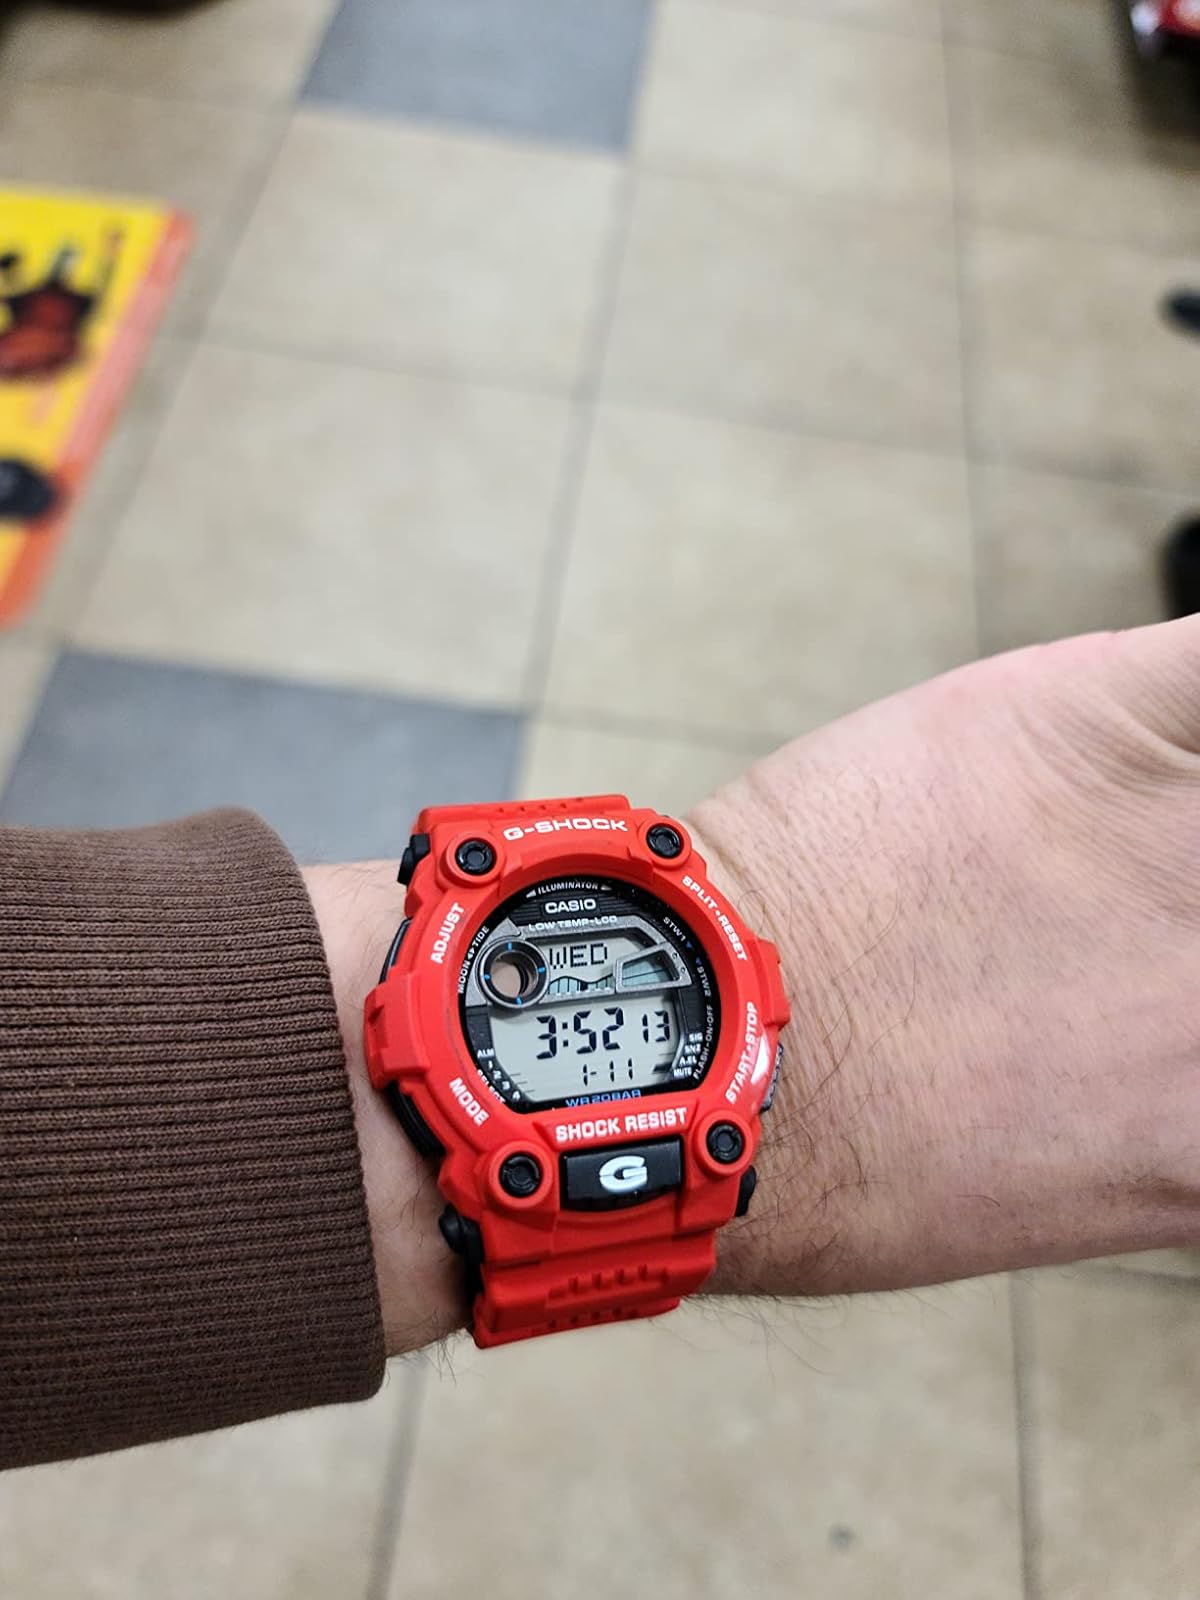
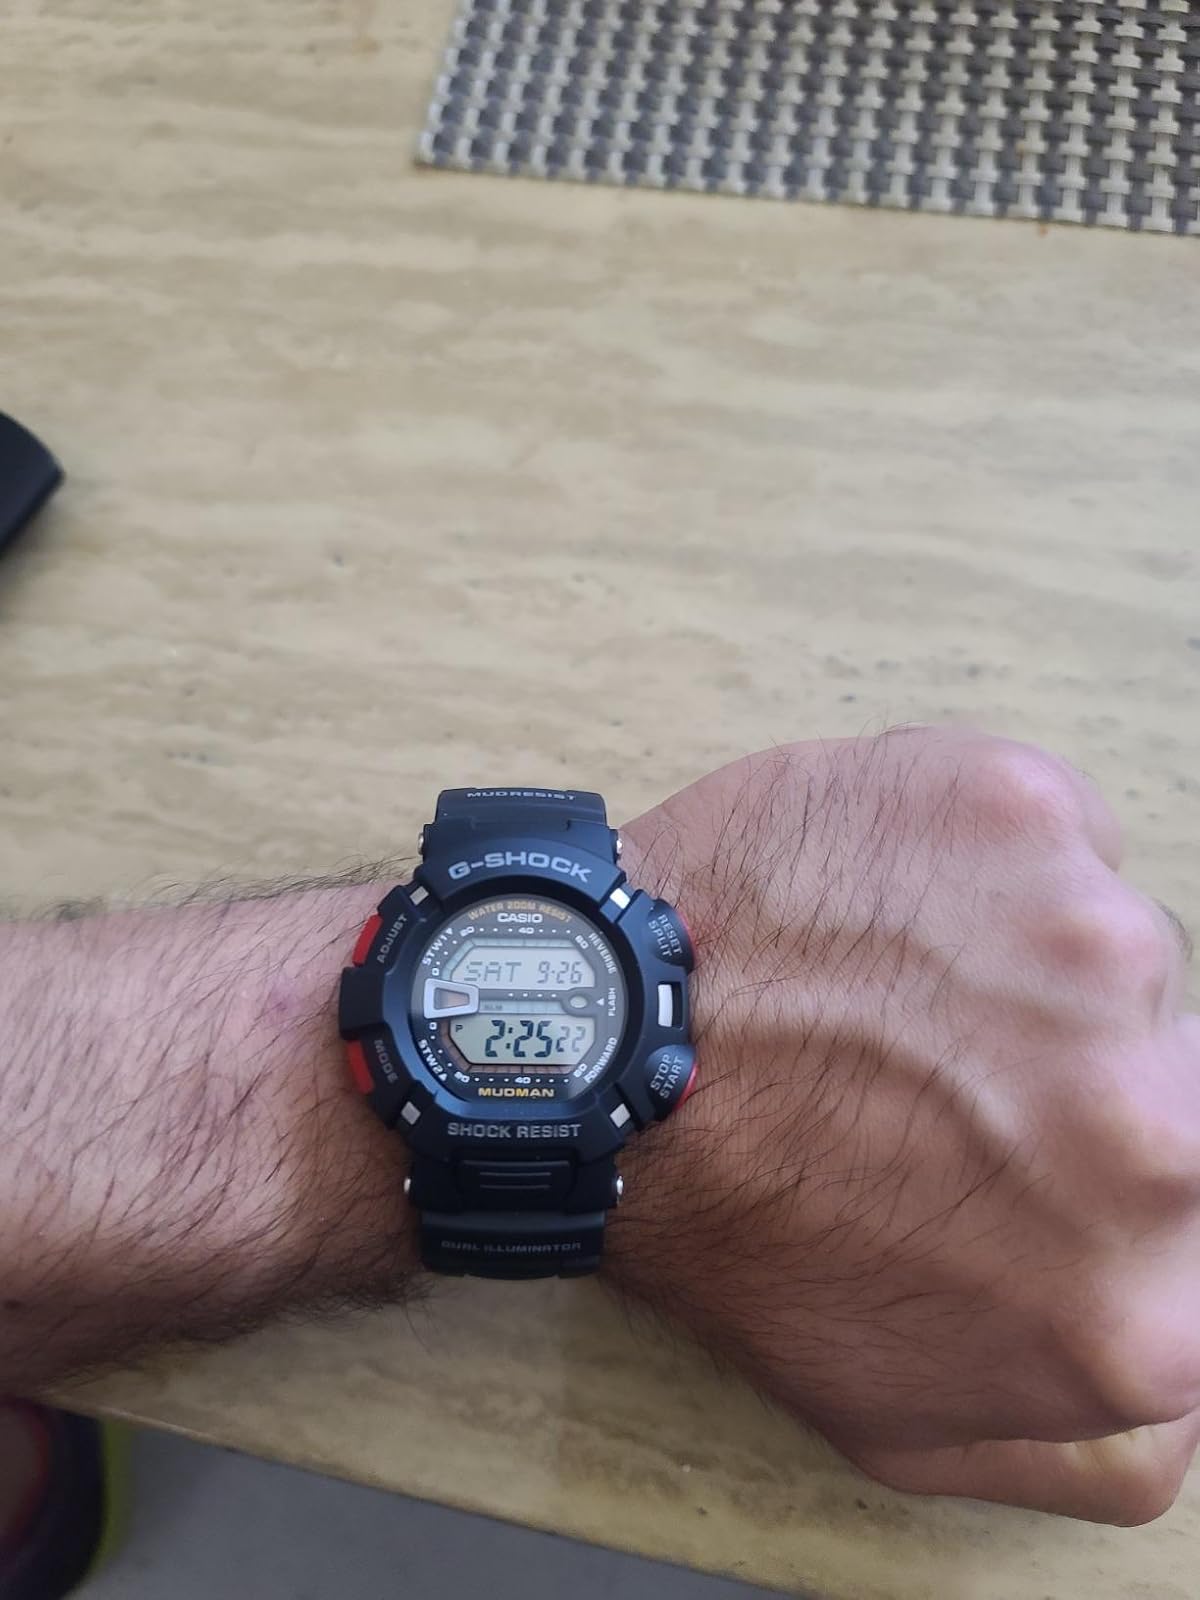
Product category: accessories_watch
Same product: no